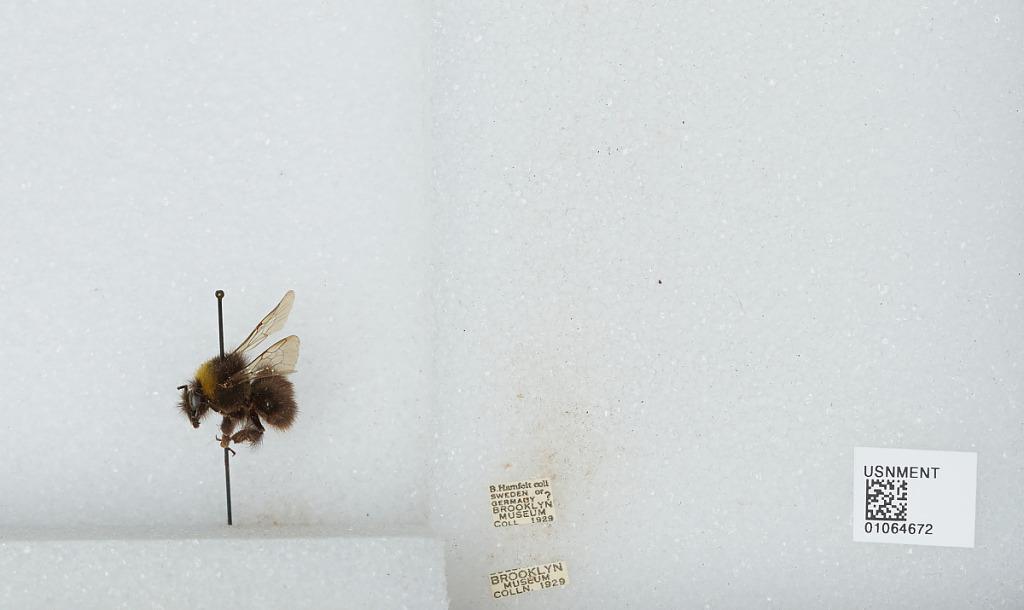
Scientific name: Bombus sp.
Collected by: B. Hamfelt
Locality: Sweden or Germany